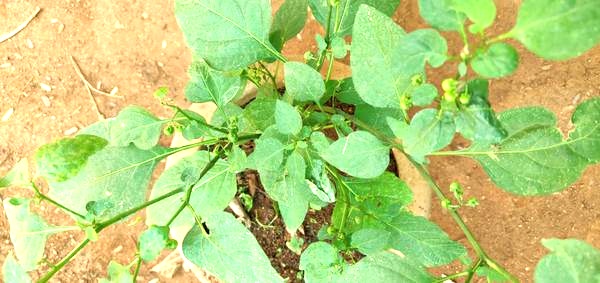
Plant: Nagadali